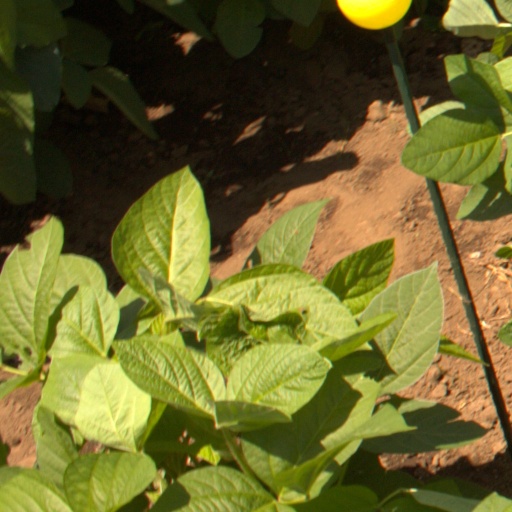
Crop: soybean